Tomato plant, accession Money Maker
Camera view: bottom (45 deg); turntable rotation: 270 degrees
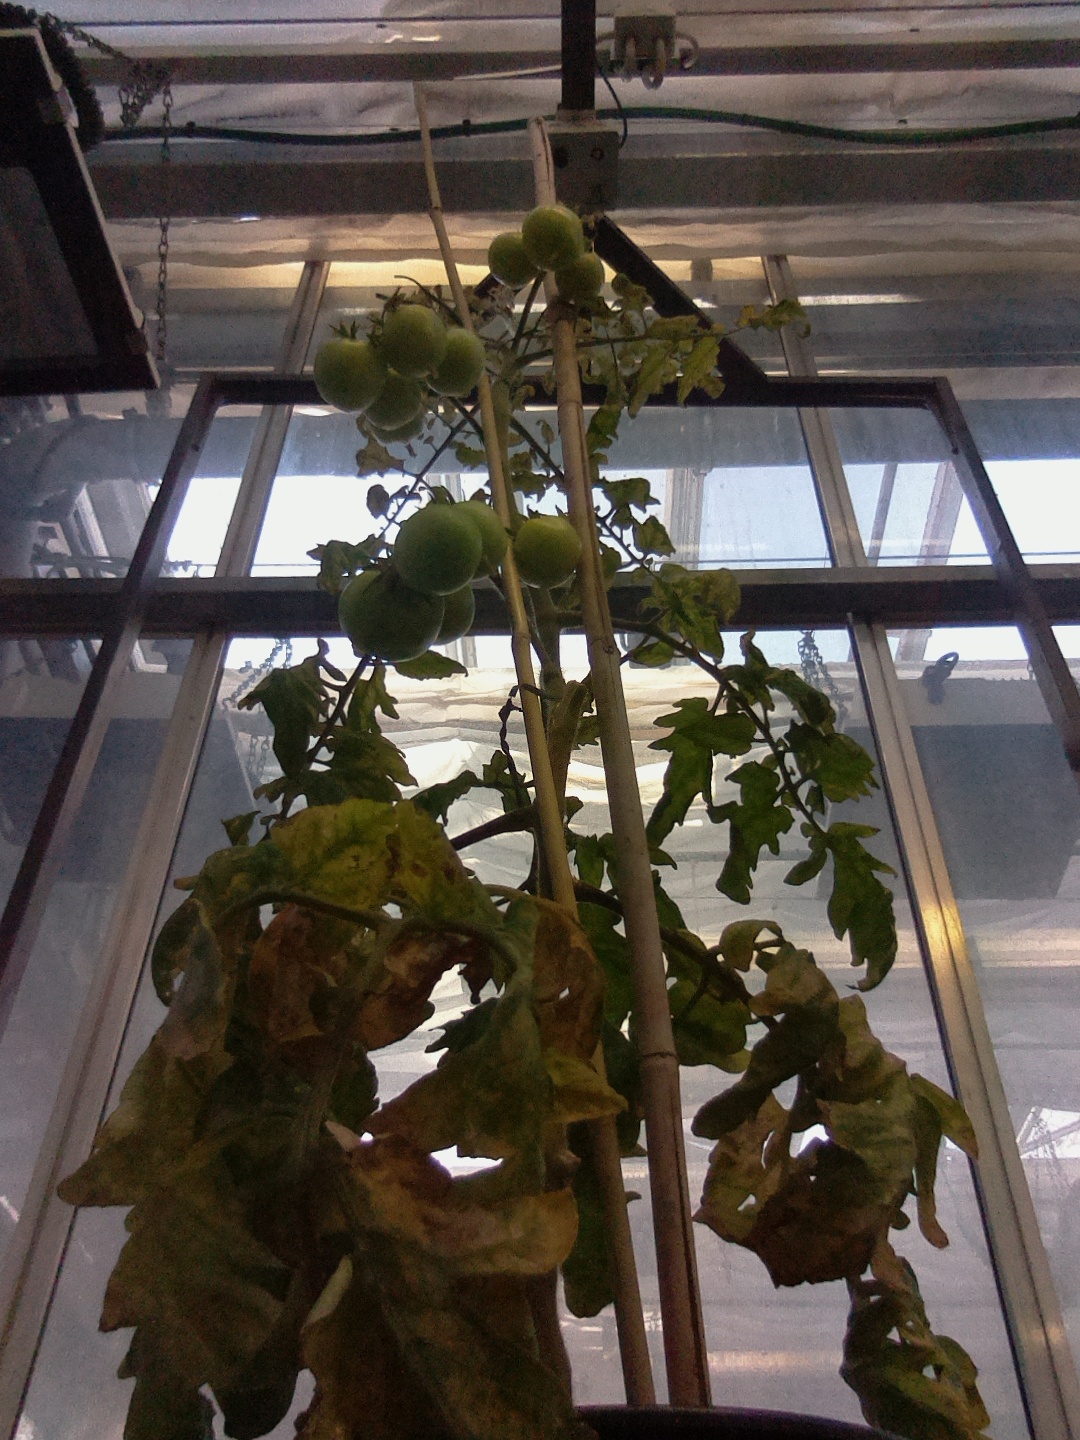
BBCH growth stage 78: 80% -90% of final fruit size